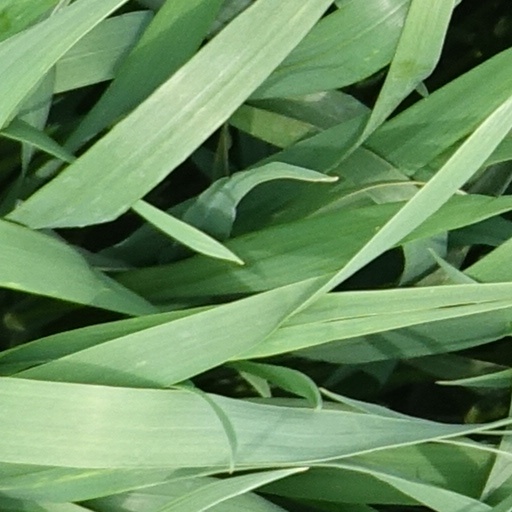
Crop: wheat